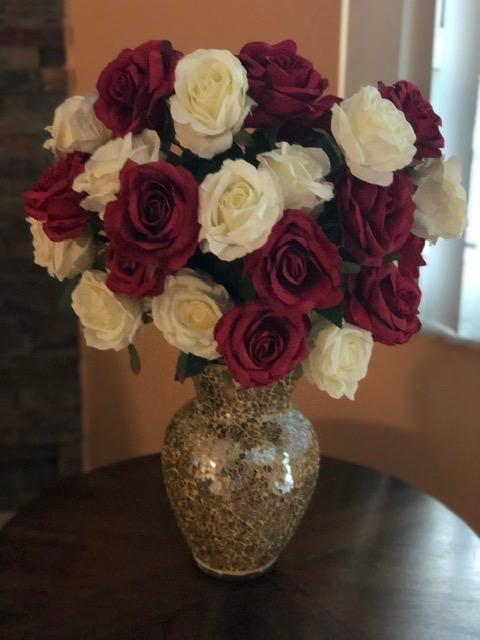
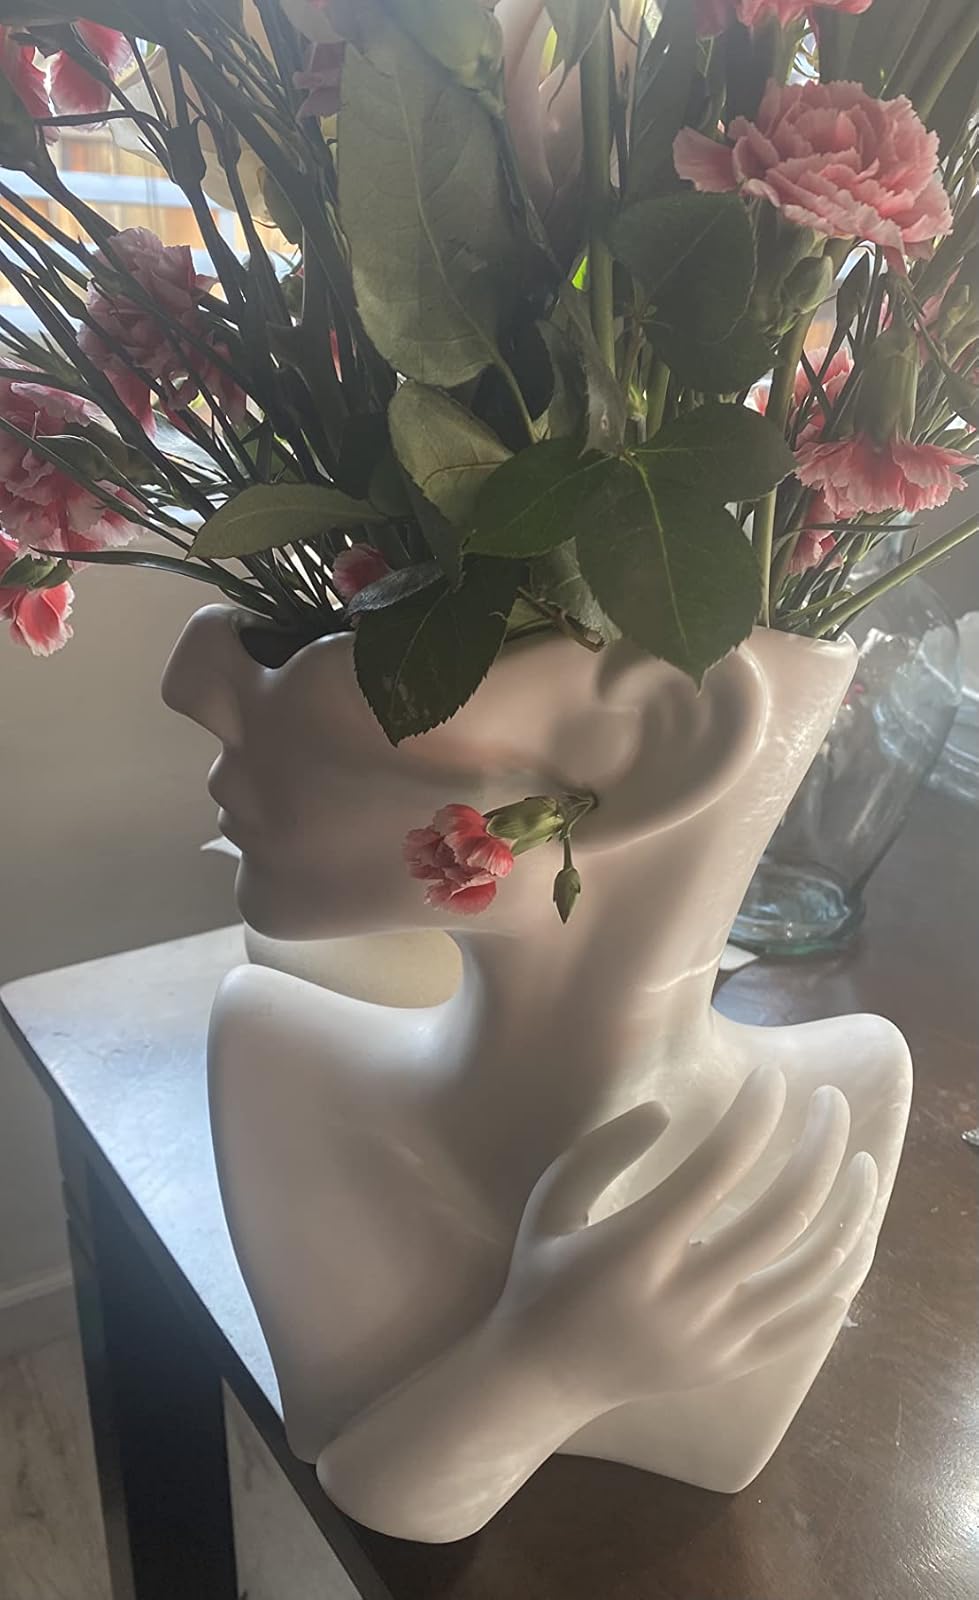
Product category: vase
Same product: no